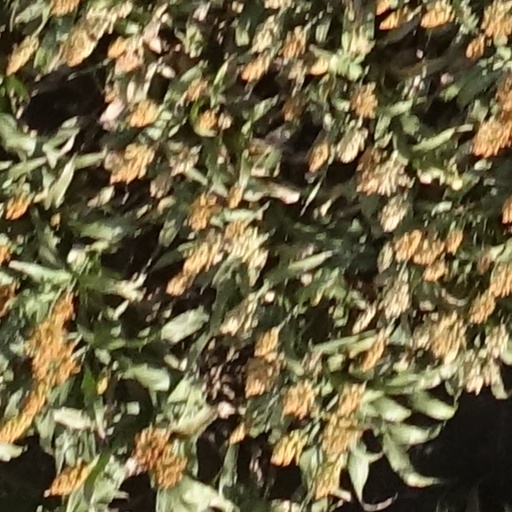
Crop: sorghum